Deer Lake Regional Airport

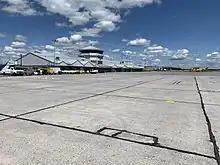
Deer Lake Regional Airport, as seen from the aircraft stands

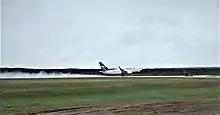
A WestJet Boeing 737-700 taking off from Deer Lake Airport

Deer Lake Airport dates back to 1953. Construction began in 1953; by the autumn of 1955, a gravel strip was in operation. In 1959, the strip was extended to and paved in 1963. Eastern Provincial Airways began jet service using Boeing 737-200 aircraft in July 1969. Construction of a new terminal started in 1990 and was completed the following year. Deer Lake Regional Airport's runway is capable of handling daily service of Beechcraft 1900, Bombardier Dash 8, Bombardier CRJ200, Airbus A319, Airbus A321, and Boeing 737 Next Generation aircraft.